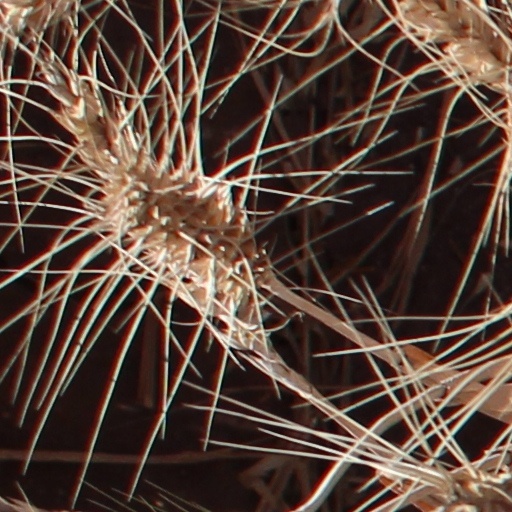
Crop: wheat